Prisoner's Daughter

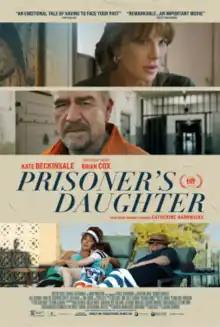
Theatrical release poster

Prisoner's Daughter is a 2022 American drama film directed by Catherine Hardwicke, written by Mark Bacci, and starring Kate Beckinsale and Brian Cox. The film premiered at the 2022 Toronto International Film Festival, and was released in the United States on June 30, 2023, by Vertical Entertainment.